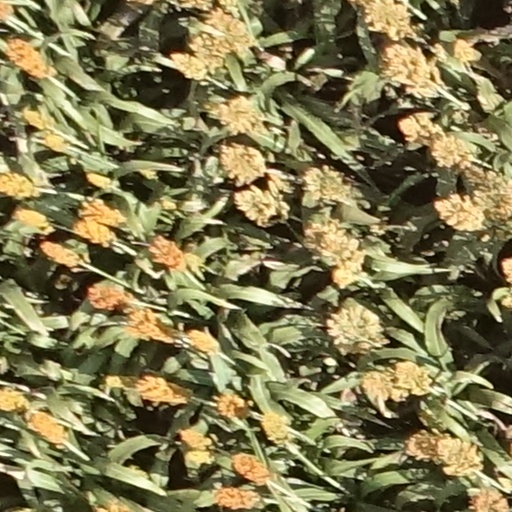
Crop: sorghum